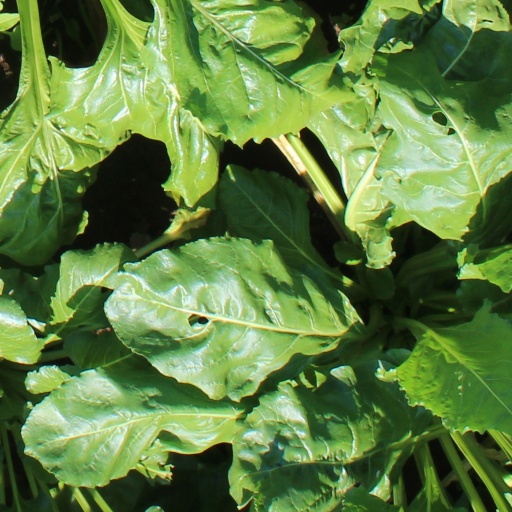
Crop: sugar beet